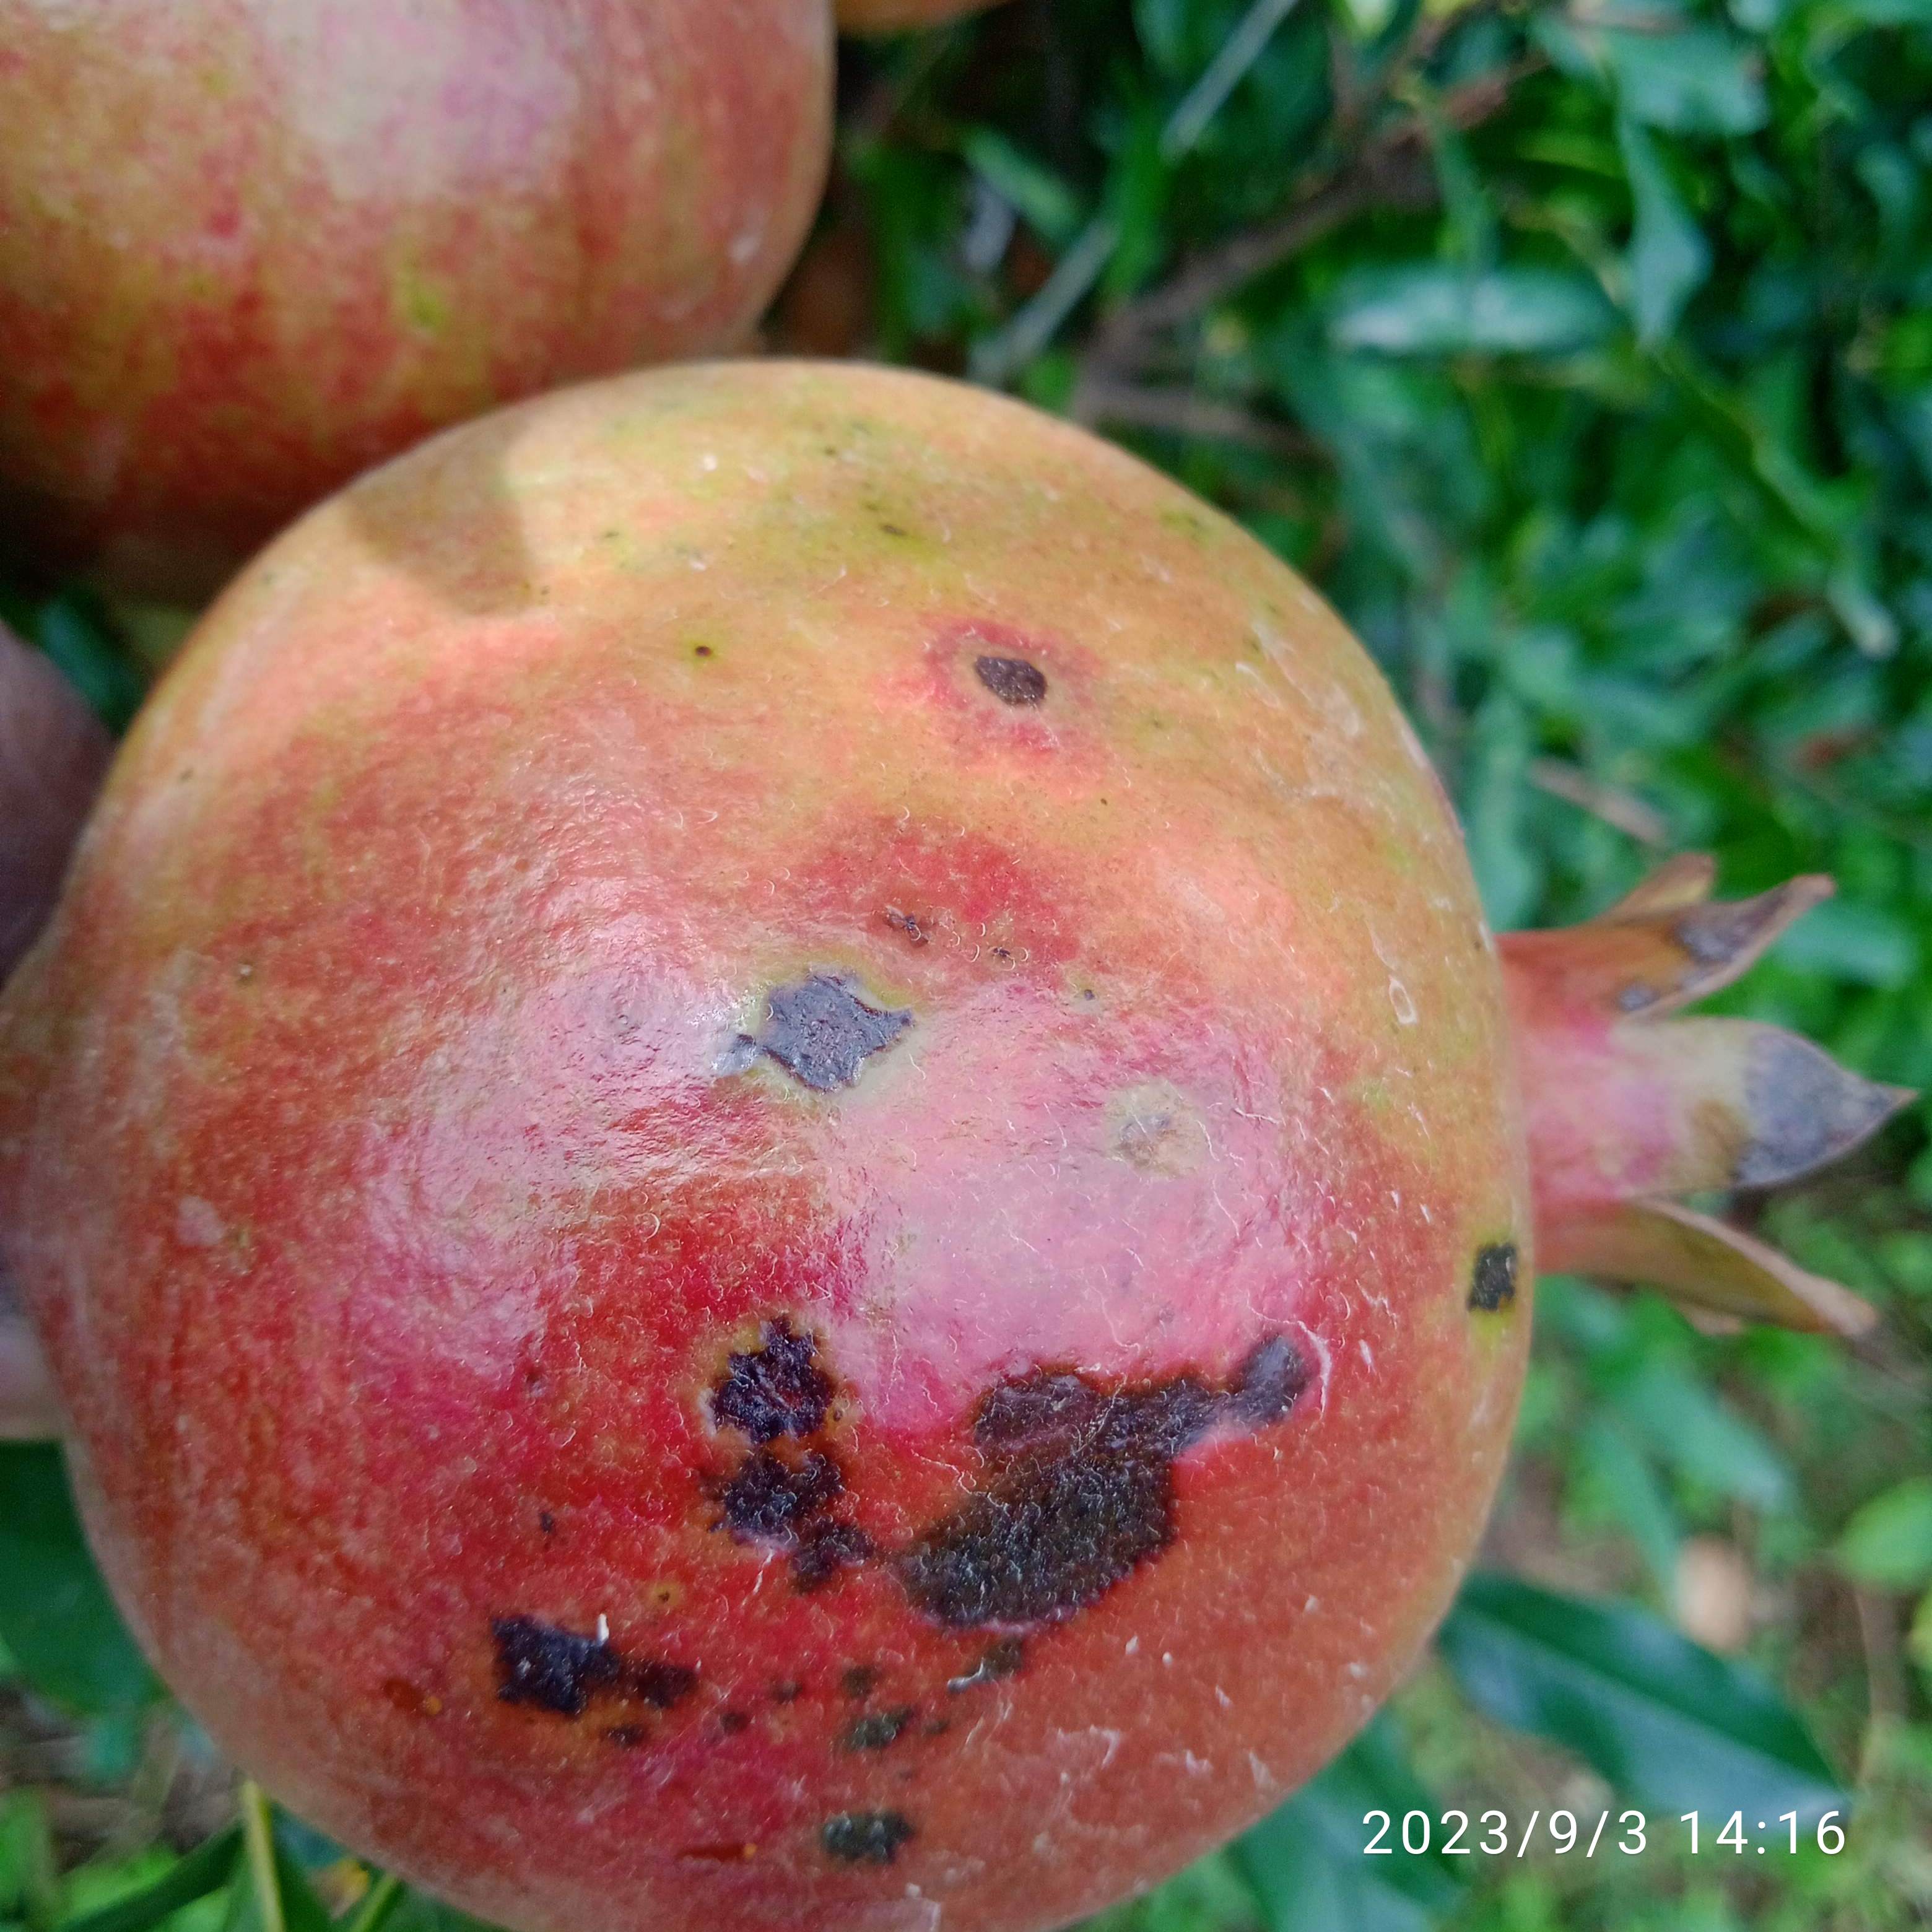
Label: Anthracnose